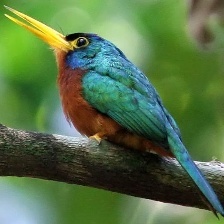
Species: GREAT JACAMAR
Scientific name: JACAMEROPS AUREUS